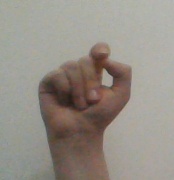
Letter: fa